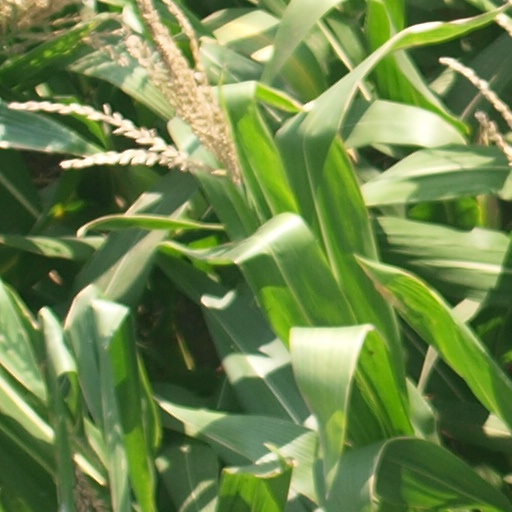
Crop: maize; corn